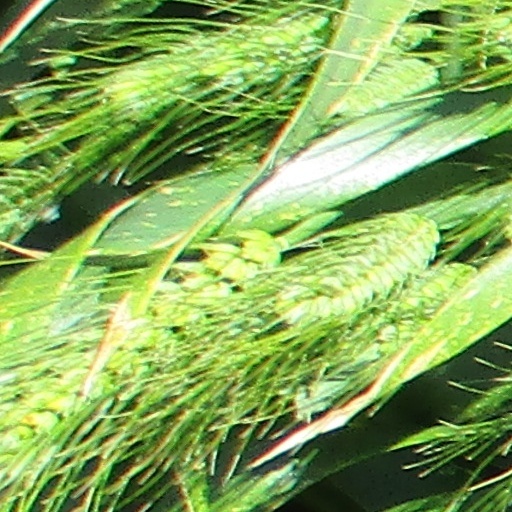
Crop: wheat